Weetman Pearson, 1st Viscount Cowdray

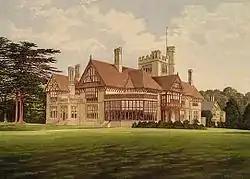
Cowdray Park, West Sussex, seat of 1st Viscount Cowdray. Purchased by him in 1909, house built in the 1870s by Charles Perceval, 7th Earl of Egmont

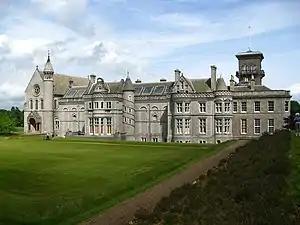
Dunecht House, Aberdeen, Scotland, a residence of 1st Viscount Cowdray and place of his death. Leased by him in 1907, purchased 1912. Built 19th century and extended 1912-20 by Pearson

Weetman Dickinson Pearson, 1st Viscount Cowdray, (15 July 1856 – 1 May 1927), known as Sir Weetman Pearson, Bt between 1894 and 1910, and as Lord Cowdray between 1910 and 1917, was an English engineer, oil industrialist, benefactor and Liberal politician. He was the owner of the Pearson conglomerate.